Charles W. G. Rich

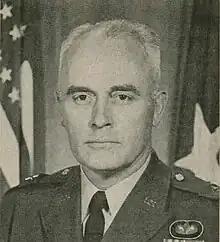
Rich as a brigadier general in 1959

Charles W. G. Rich (December 22, 1910 – August 24, 1993) was a career officer in the United States Army. A 1935 graduate of the United States Military Academy and veteran of World War II and the Korean War, Rich attained the rank of lieutenant general. He was a recipient of several decorations, including two awards of the Army Distinguished Service Medal, the Silver Star, two awards of the Legion of Merit, the Bronze Star Medal, the French Legion of Honor (Chevalier), French Croix de Guerre with two palms, Polish Order of Polonia Restituta (Officer), Belgian Croix de Guerre, and South Korean Order of National Security Merit (Gukseon).